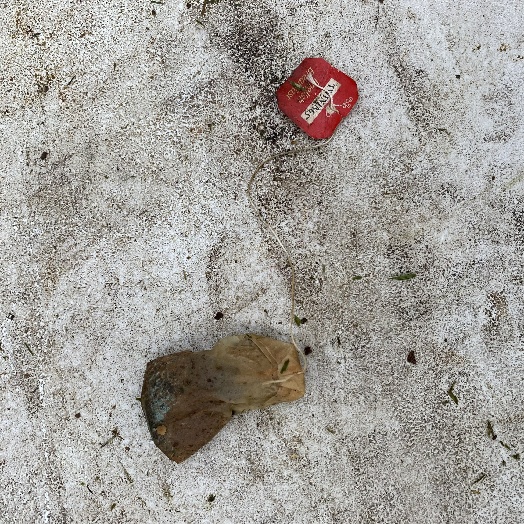
Label: Food Organics